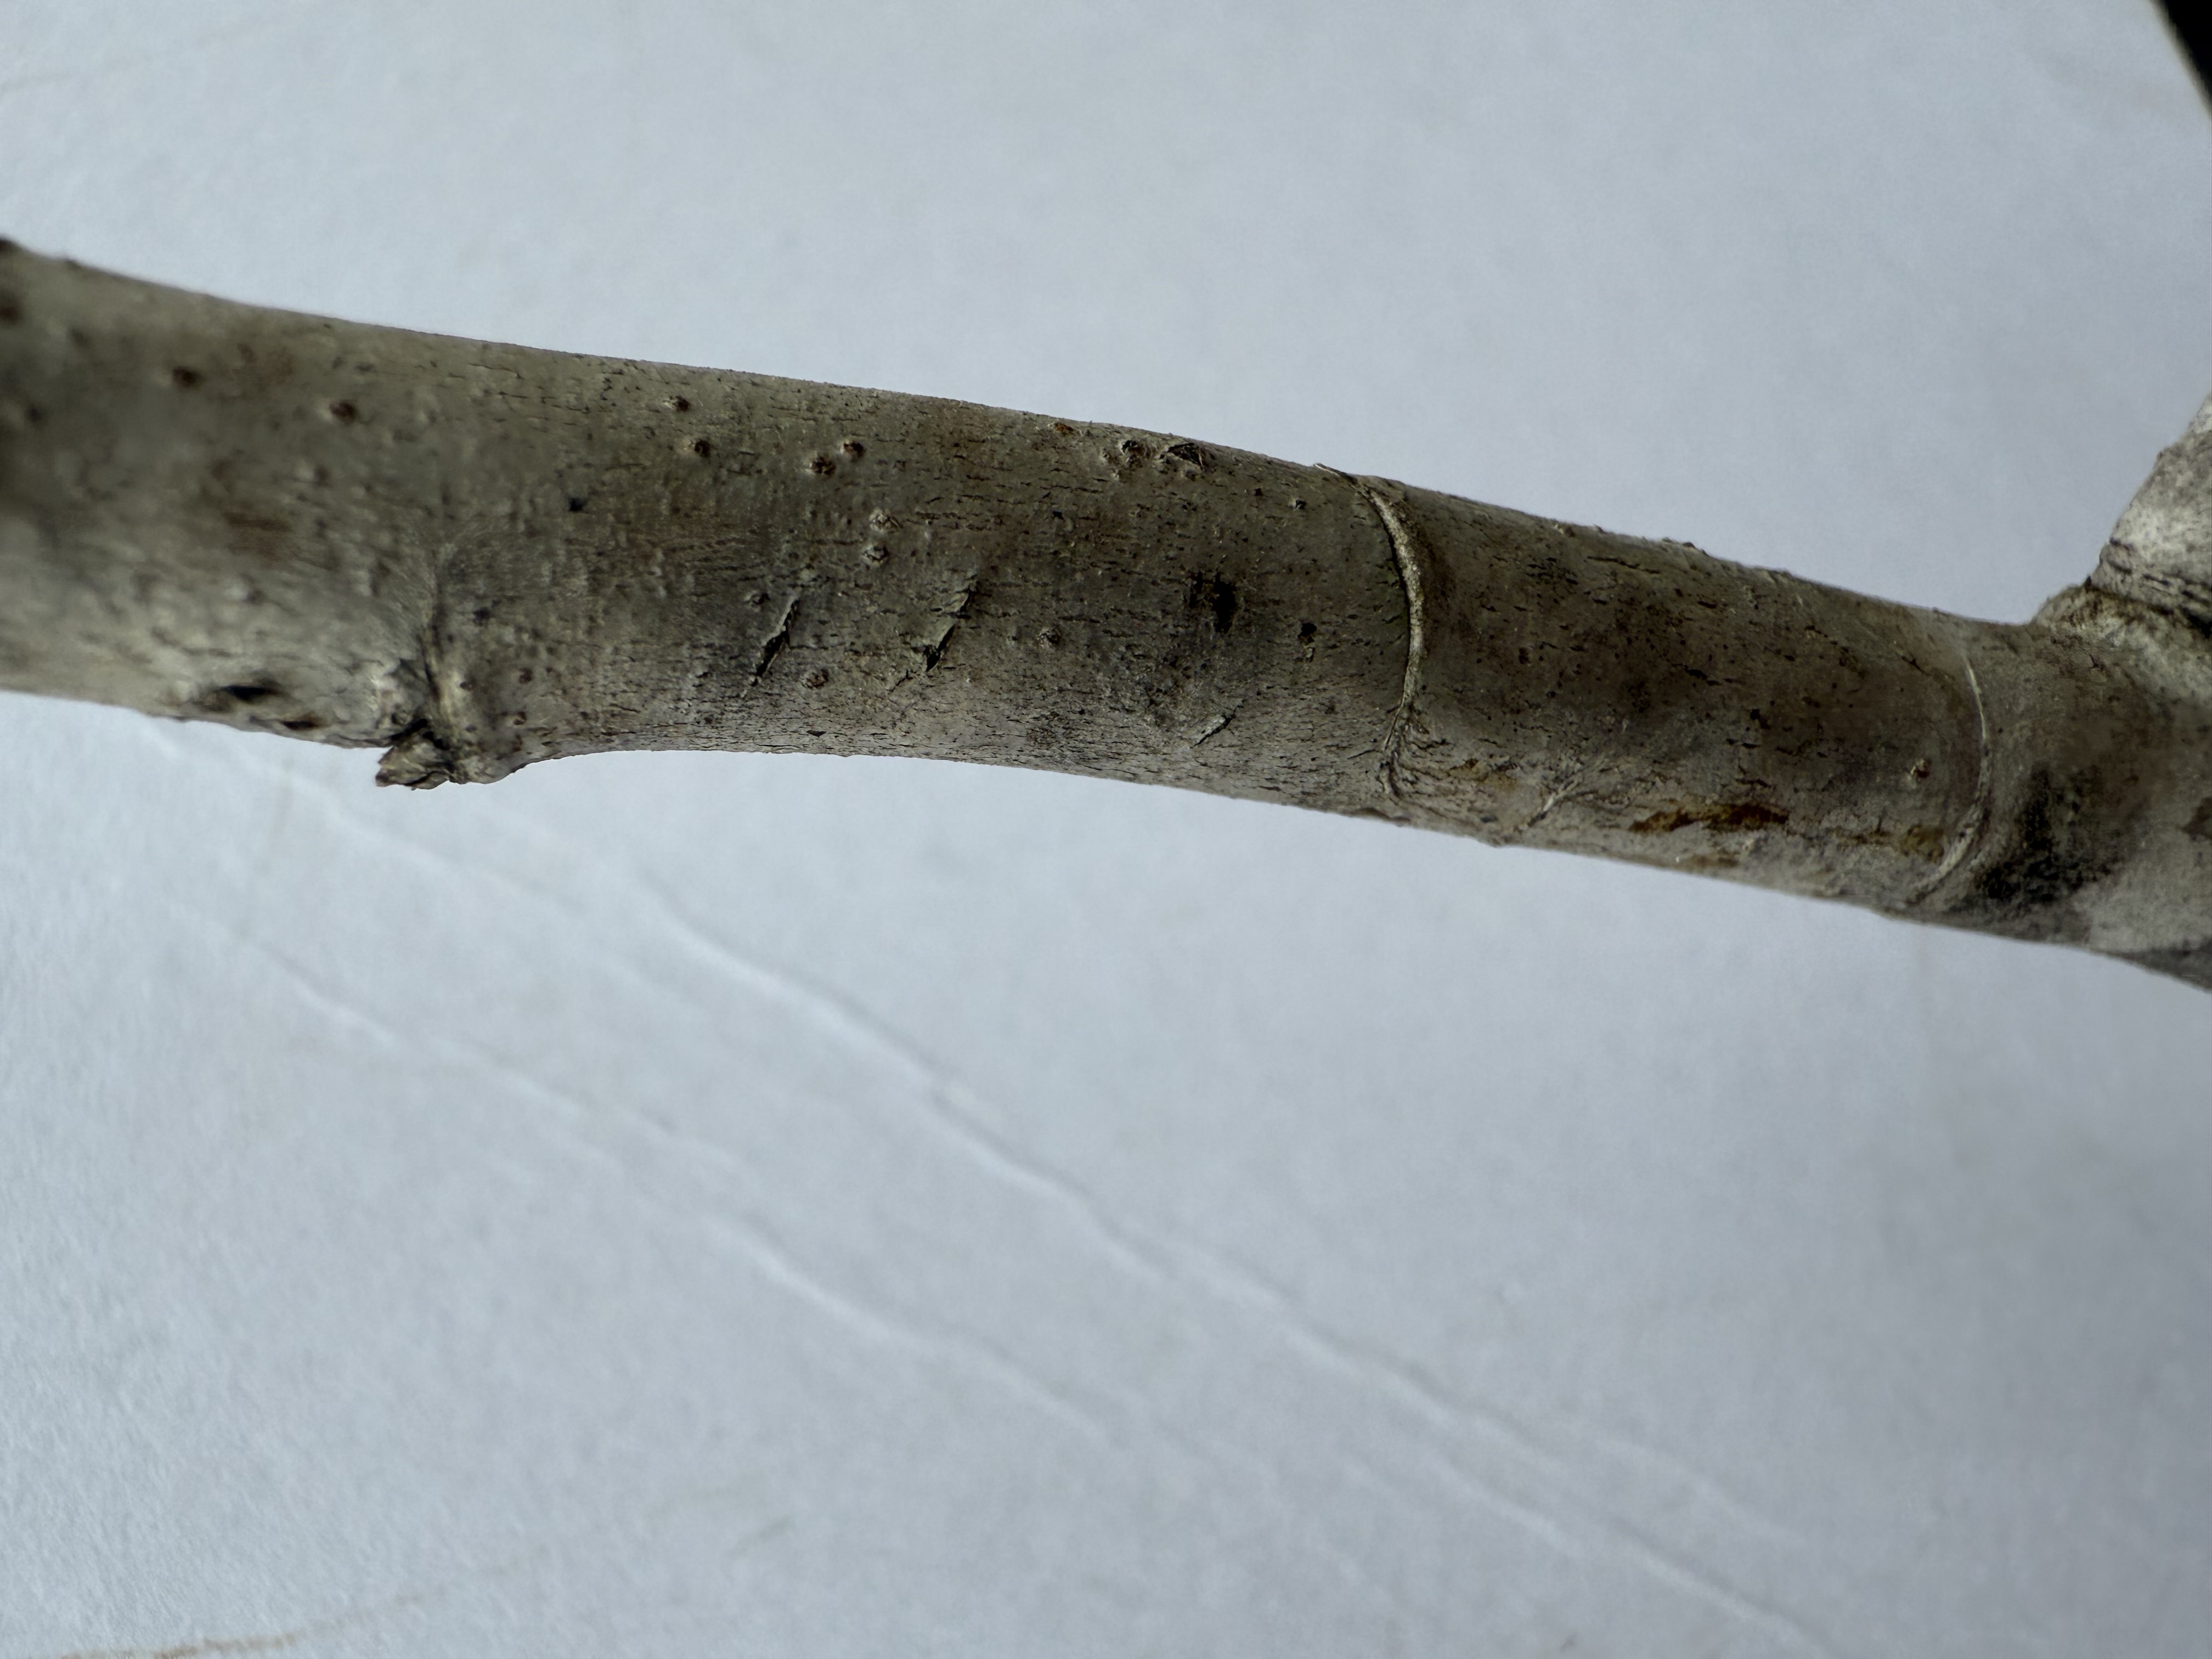
Variety: Santa Maria Pear